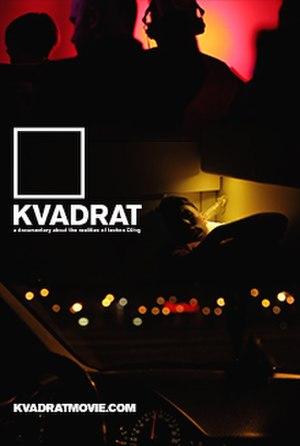
Kvadrat est un long métrage documentaire écrit, réalisé et coproduit par Anatoly Ivanov et sorti en 2013. Le film explore les réalités du métier de DJ techno prenant pour exemple le travail d’Andrey Pushkarev, DJ russe. Filmé comme un hybride entre un road-movie et un clip musical, Kvadrat illustre à la fois le côté festif des clubs de nuit, et le côté moins connu de cette profession. Tourné en Suisse, en France, en Hongrie, en Roumanie et en Russie, le film omet volontairement les éléments typiques d’un documentaire: aucune interview, pas d’explications par voix off, pas de faits ni de chiffres. Il donne priorité à l’abondante musique techno, et laisse l’interprétation libre et détaillée au spectateur.